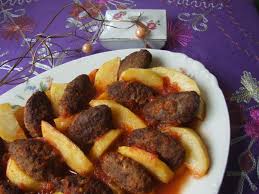
Yemek: izmir_kofte